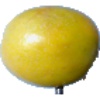
Label: Maracuja 1